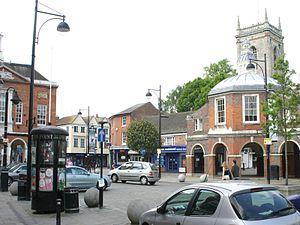
High Wycombe, souvent appelé Wycombe, est une ville du Royaume-Uni située dans le Buckinghamshire en Angleterre à 50 km à l'ouest de Londres. Avec la banlieue la population est d'environ 93 000 habitants.